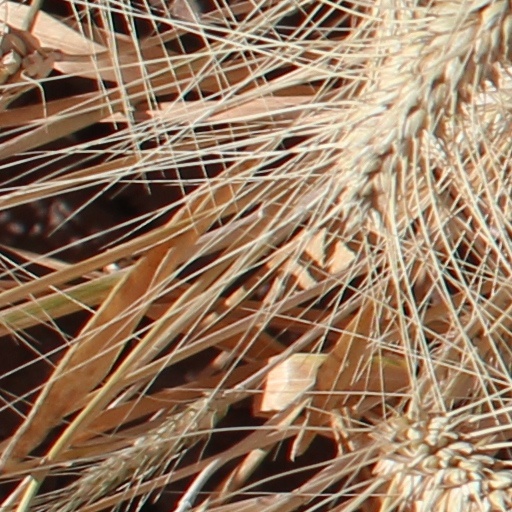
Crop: wheat